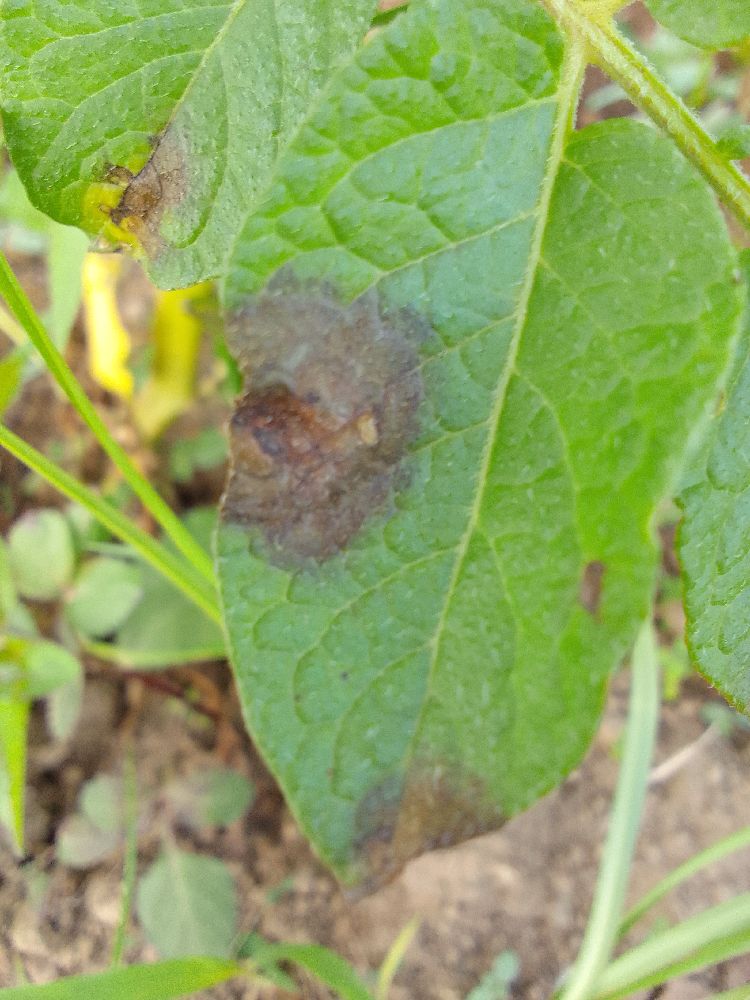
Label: Late blight